Wejherowo

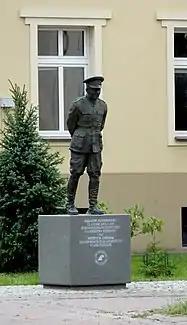
Monument to Polish foresters murdered in Piaśnica

On 9 September 1939, during the invasion of Poland, which marked the beginning of World War II, Wejherowo was captured by the Wehrmacht. Afterwards it was annexed by Nazi Germany and administered as part of Regierungsbezirk Danzig in the newly formed province of Reichsgau Danzig-West Prussia. Most of the town's Jewish community was murdered by the Nazis during the occupation, while many local Poles were also victims of the Nazi extermination policy.